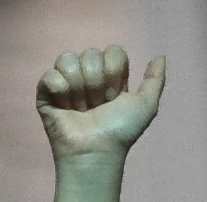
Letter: dhad